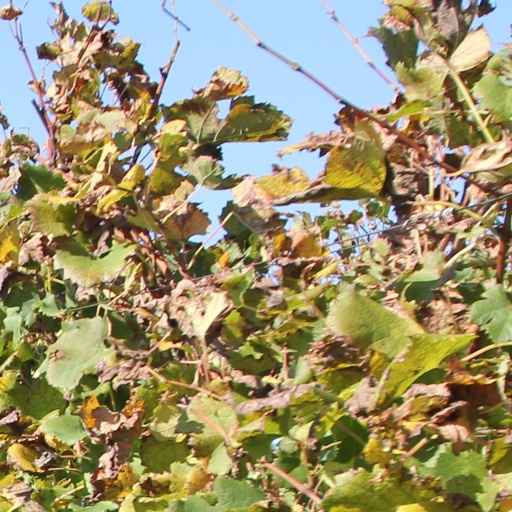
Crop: grape